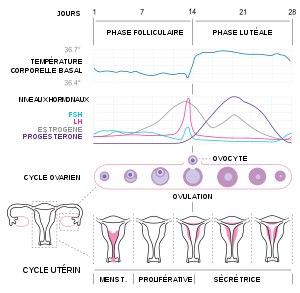
La contraception désigne l'emploi de moyens visant à empêcher qu'un rapport sexuel entraîne une grossesse. Elle est définie par l'Organisation mondiale de la santé comme étant « l'utilisation d’agents, de dispositifs, de méthodes ou de procédures pour diminuer la probabilité de conception ou l’éviter ».
Les méthodes naturelles de régulation des naissances ou de contraception forment un ensemble de méthodes de contrôle des naissances qui permettent d'augmenter ou de réduire les probabilités de grossesse. Il existe des méthodes, plus ou moins efficaces, fondées sur l'observation du cycle menstruel féminin, sur l'allaitement maternel ou sur le retrait masculin. Elles ont été définies par l'OMS en 1976, dans un document mis à jour en 1988.
La méthode des températures, aussi appelée méthode de la courbe thermique est une méthode d'observation de la fertilité pour détecter l'ovulation et donc la période de fertilité féminine, en vue d'une planification familiale naturelle. Ainsi il est possible de favoriser une grossesse, ou au contraire l'absence de grossesse ; cette méthode constitue à ce titre un moyen de contraception.
Le cycle menstruel est l'ensemble des phénomènes physiologiques, survenant le plus souvent de façon périodique, qui préparent l'organisme de la femme à une éventuelle fécondation.